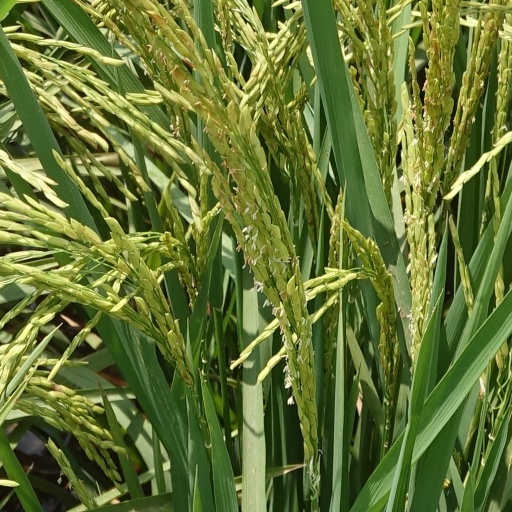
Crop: rice